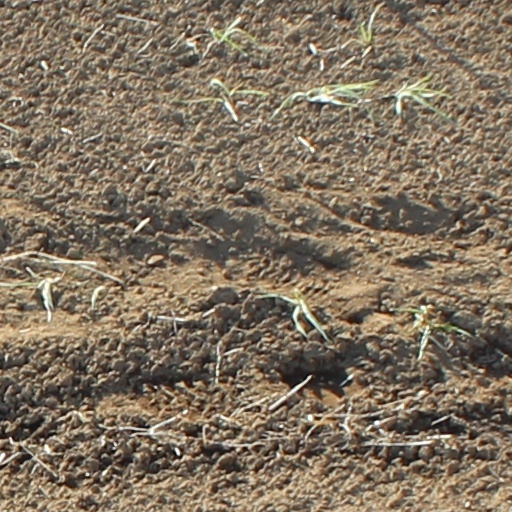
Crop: wheat